Ten Tragic Days

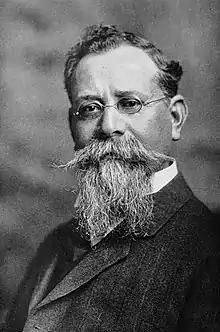
Portrait of Carranza by Harris & Ewing, c. 1915

Right after Madero's murder, his widow sought the return of his corpse. On 24 February, Madero was buried in a private grave in the French cemetery in Mexico City and members of the Madero family went into exile. Madero's body remained in that cemetery until it was moved to the Monument to the Revolution in 1938.